Kypros Nicolaides

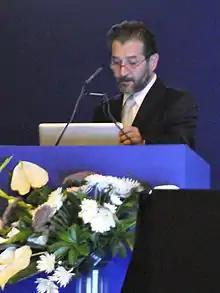
Nicolaides in 2011

Kyprianos "Kypros" Nicolaides (born 9 April 1953) is a Greek Cypriot physician of British citizenship, Professor of Fetal Medicine at King's College Hospital, London. He is one of the pioneers of fetal medicine and his discoveries have revolutionised the field. He was elected to the US National Academy of Medicine in 2020 for 'improving the care of pregnant women worldwide with pioneering rigorous and creative approaches, and making seminal contributions to prenatal diagnosis and every major obstetrical disorder'. This is considered to be one of the highest honours in the fields of health and medicine and recognises individuals who have demonstrated outstanding professional achievement and commitment to service.